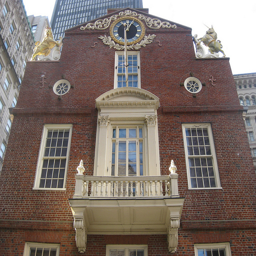
The front of a building that has a clock on the very top.
an old building with a balcony on it and unique windows
 A building wall with a clock and windows.
Looking up at the statues and clock on a building
A tall brown brick building stands next to other buildings.